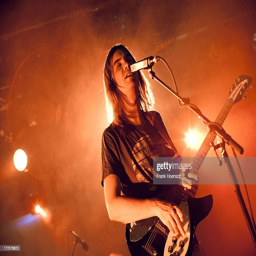
artist performs live during a concert at the astra .